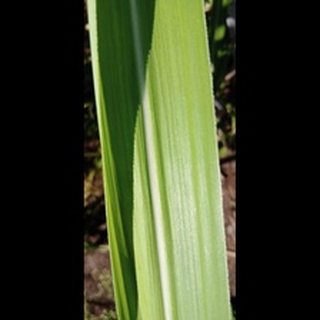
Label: healthy_sugarcane